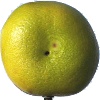
Label: pomelo_sweetie